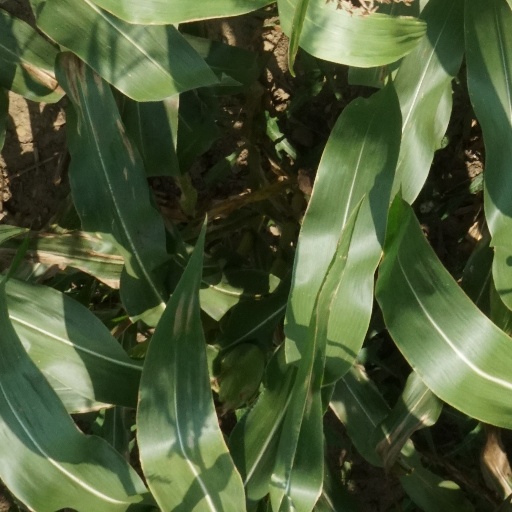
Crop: maize; corn